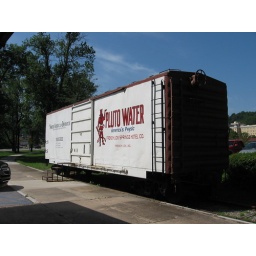
Pluto water car in French Lick Indiana